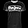
Label: T - shirt / top